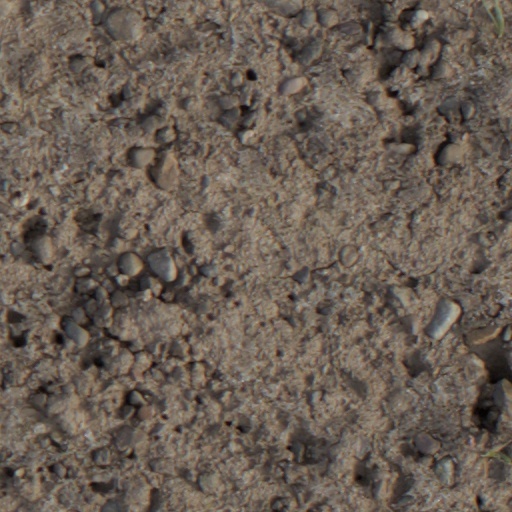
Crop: wheat